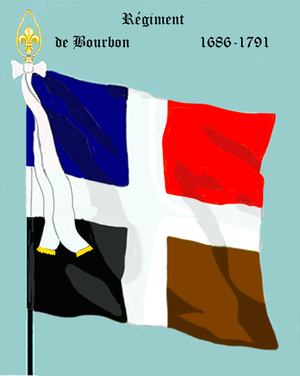
Michel Armand de Broc, né le 3 décembre 1707 et mort le 4 avril 1775 au château des Perrais, est un officier français, commandeur de l'Ordre Royal et militaire de Saint Louis, commandeur de Bretagne puis d'Alsace, maréchal des camps et armées du roi.
Raymond-Antoine de Banyuls, 5ᵉ marquis de Montferré, né le 19 septembre 1747 au château de Nyer et mort le 20 avril 1829 à Perpignan, est un aristocrate et militaire français.
Le régiment de Bourbon est un régiment d'infanterie du Royaume de France devenu sous la Révolution le 56ᵉ régiment d'infanterie de ligne.
La bataille des Cardinaux, connue sous le nom de Battle of Quiberon Bay par les Britanniques, est une bataille navale ayant opposé les flottes française et britannique pendant la guerre de Sept Ans. Elle a lieu le 20 novembre 1759 et se déroule dans un triangle de sept milles marins formé par les îles d'Hœdic et Dumet et la pointe du Croisic, au large de la Bretagne.